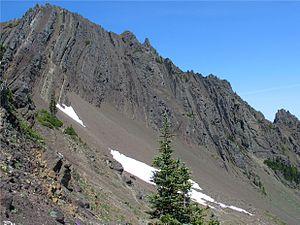
Le mont Angeles est un sommet des montagnes Olympiques, aux États-Unis. Il culmine à 1 967 mètres d'altitude dans le comté de Clallam, dans l'État de Washington. Il est protégé au sein du parc national Olympique.